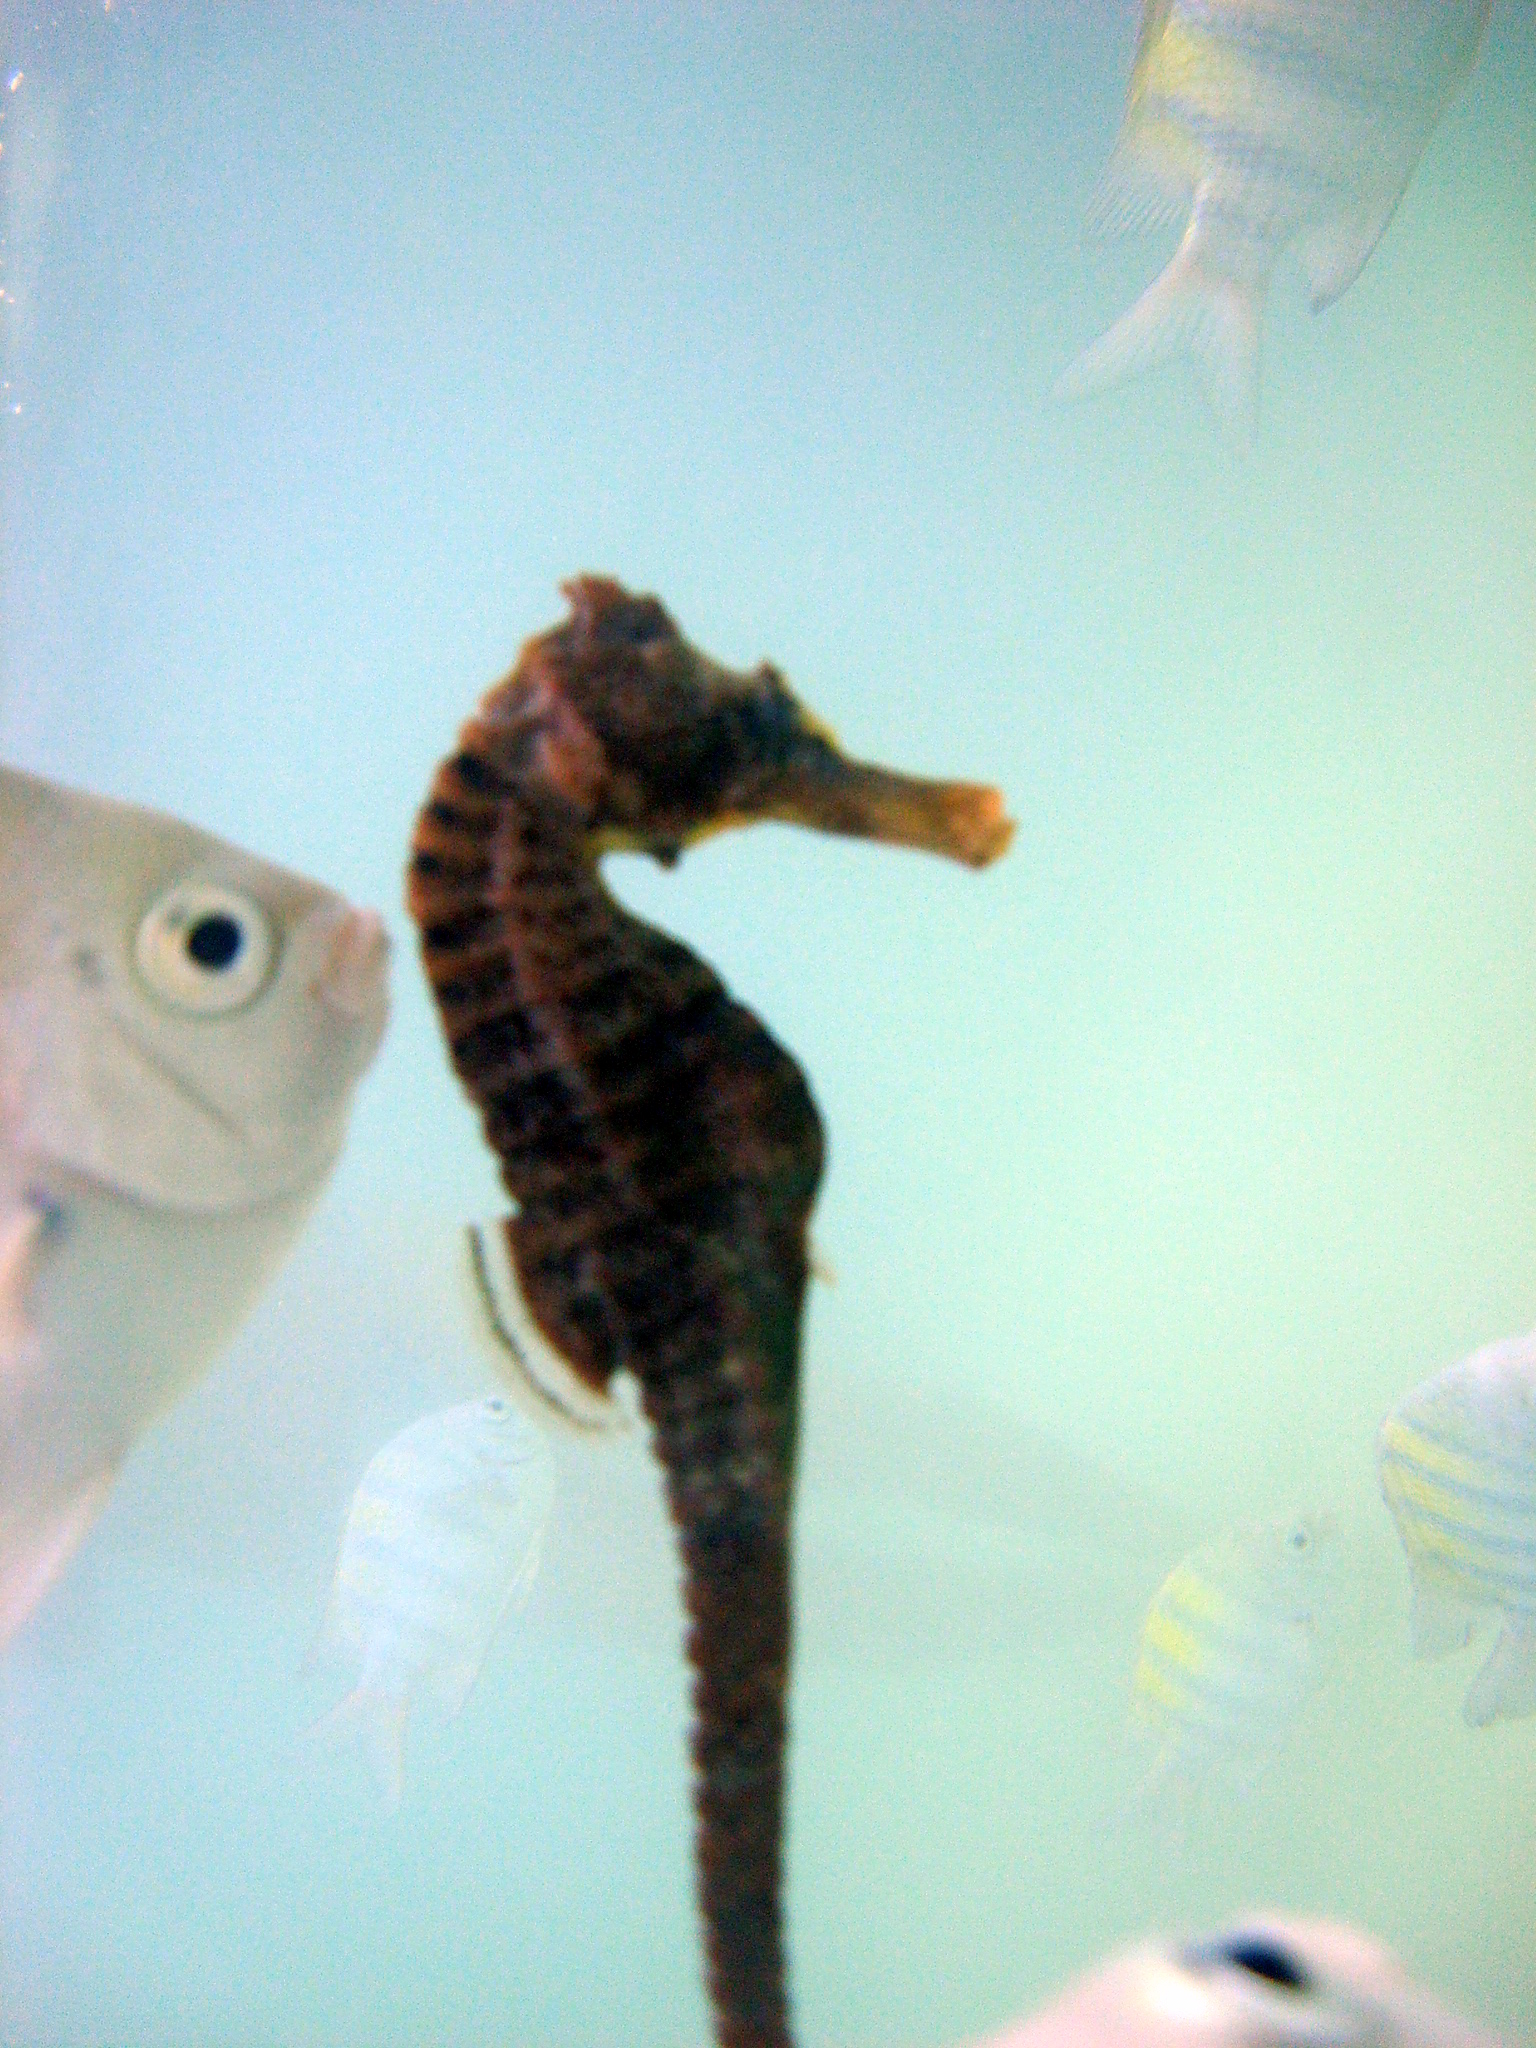
oceano, seahorse, Northern Seahorse, syngnathiformes, fish, organism, ray finned fish, bony fish, tail